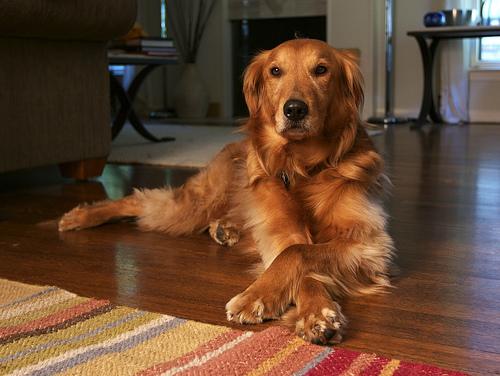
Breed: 5355-n000126-golden_retriever